2012 Summer Olympics

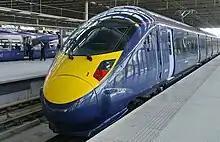
The Olympic Javelin high-speed service ran between St Pancras and Ebbsfleet, via Stratford.

IOC's initial evaluation felt that, if transport improvements were delivered in time for the Games, London would cope. Transport for London (TfL) carried out numerous improvements in preparation for 2012, including the expansion of the London Overground's East London Line, upgrades to the Docklands Light Railway and the North London Line, and the introduction of a new "Javelin" high-speed rail service. According to Network Rail, an additional 4,000 train services operated during the Games, and train operators ran longer trains during the day. During the Games, Stratford International station was not served by any international services (just as it had not been before the Games), westbound trains did not stop at Hackney Wick railway station, and Pudding Mill Lane DLR station closed entirely during the Games.